2009 Malaysian Grand Prix

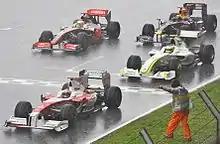
Trulli, Barrichello, Hamilton and Webber stop their cars on the start-finish straight following the decision to red-flag the race.

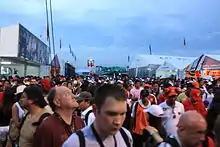
Crowd members leaving the stands after the race was abandoned.

The drivers generally backed the decision to abandon the race, citing diminishing visibility (due to the later starting time) as well as the heavy rain.